Ruth Huenemann

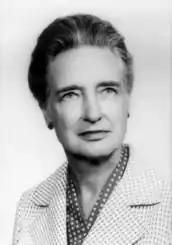
Ruth Lois Huenemann

Ruth Lois Huenemann (February 5, 1910 – August 19, 2005) was an American public health nutritionist. She was a pioneer in the study of childhood obesity. Huenemann was a professor at the University of California, Berkeley and she was the chair of the Department of Social and Administrative Health Sciences in the School of Public Health.